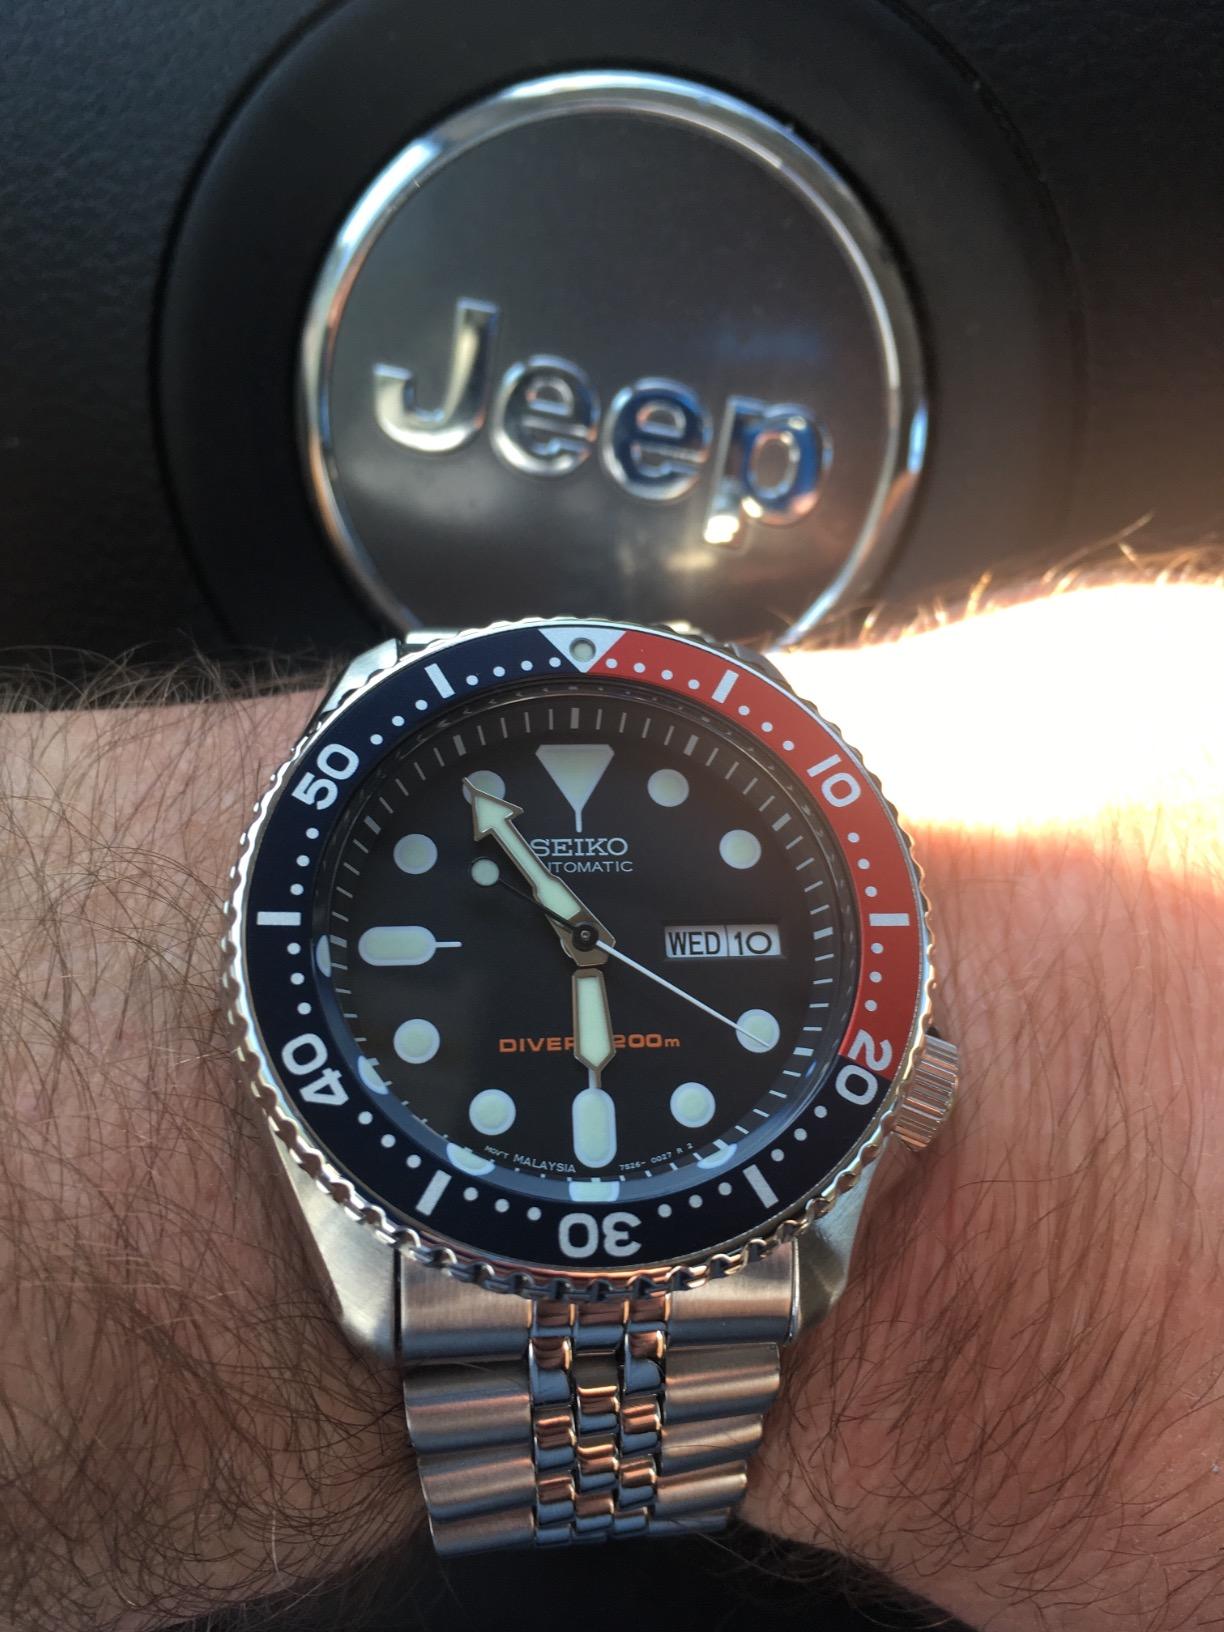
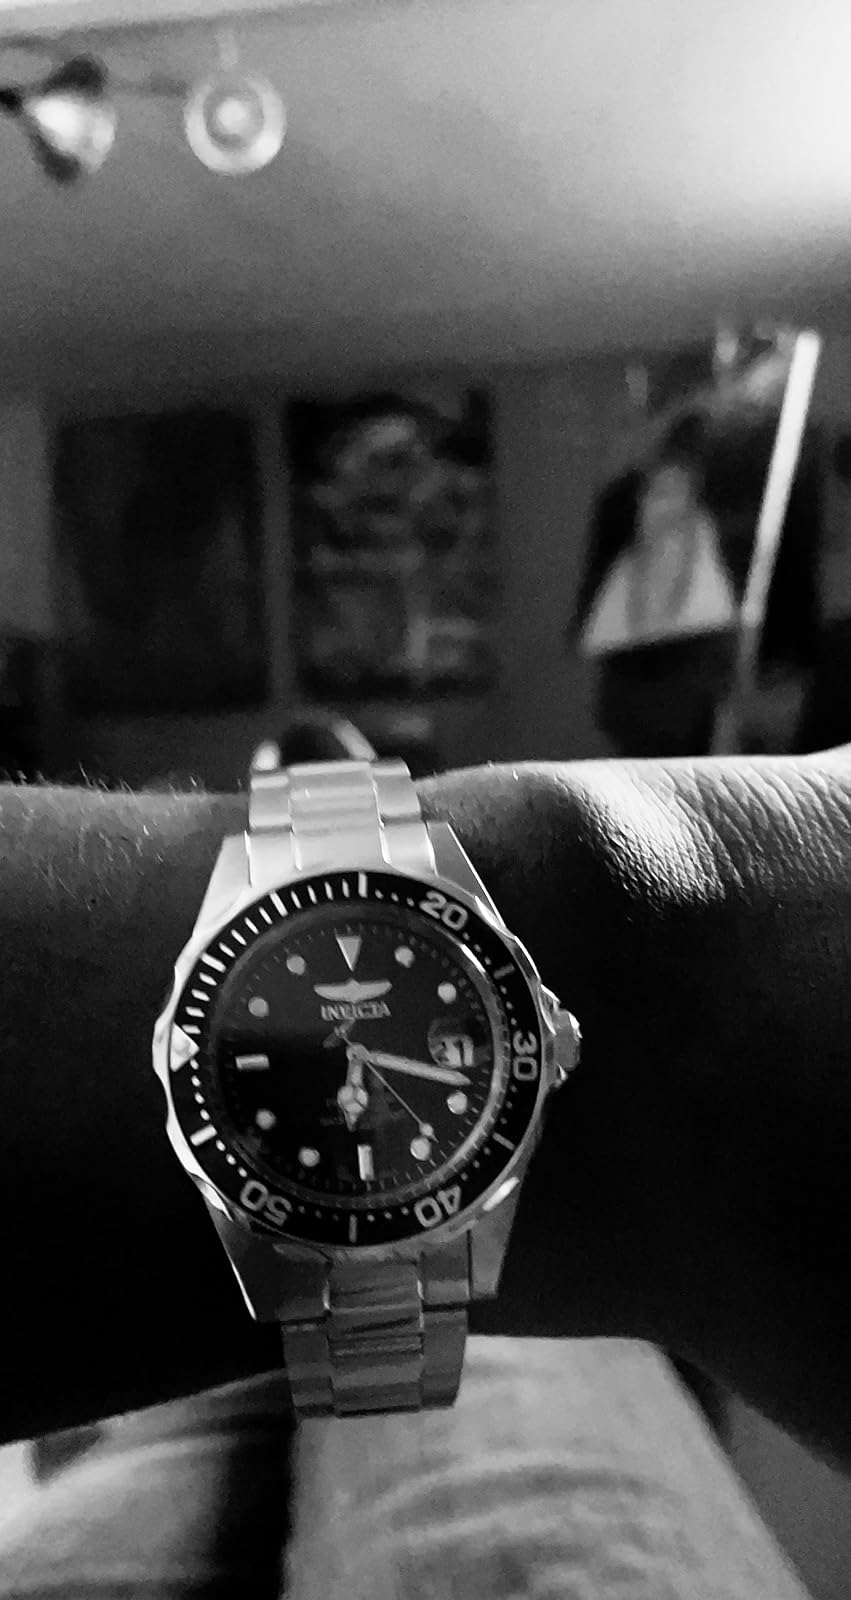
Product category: accessories_watch
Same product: no